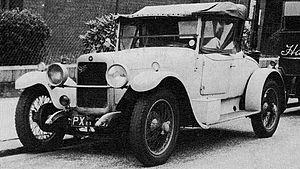
La Star Motor Company était un fabricant anglais de voitures et de véhicules utilitaires basé à Wolverhampton et actif entre 1898 et 1932. À son apogée, la Star fut le sixième plus grand constructeur automobile de la Grande-Bretagne et produisait près de 1 000 véhicules par an.